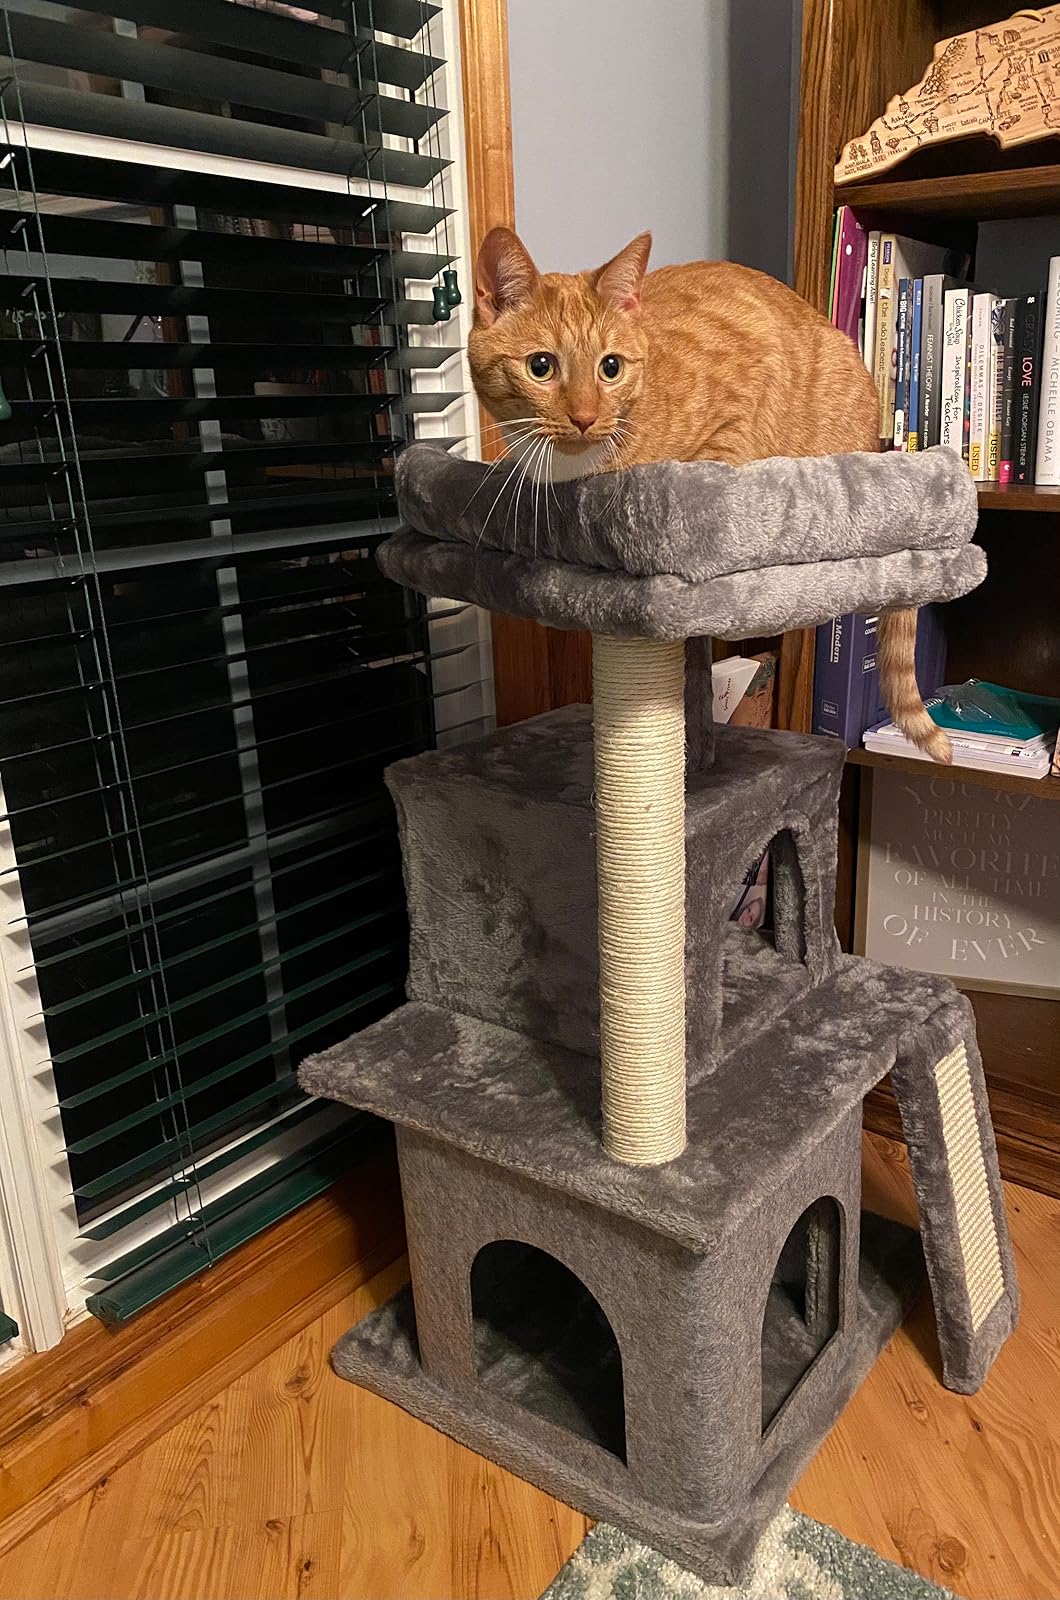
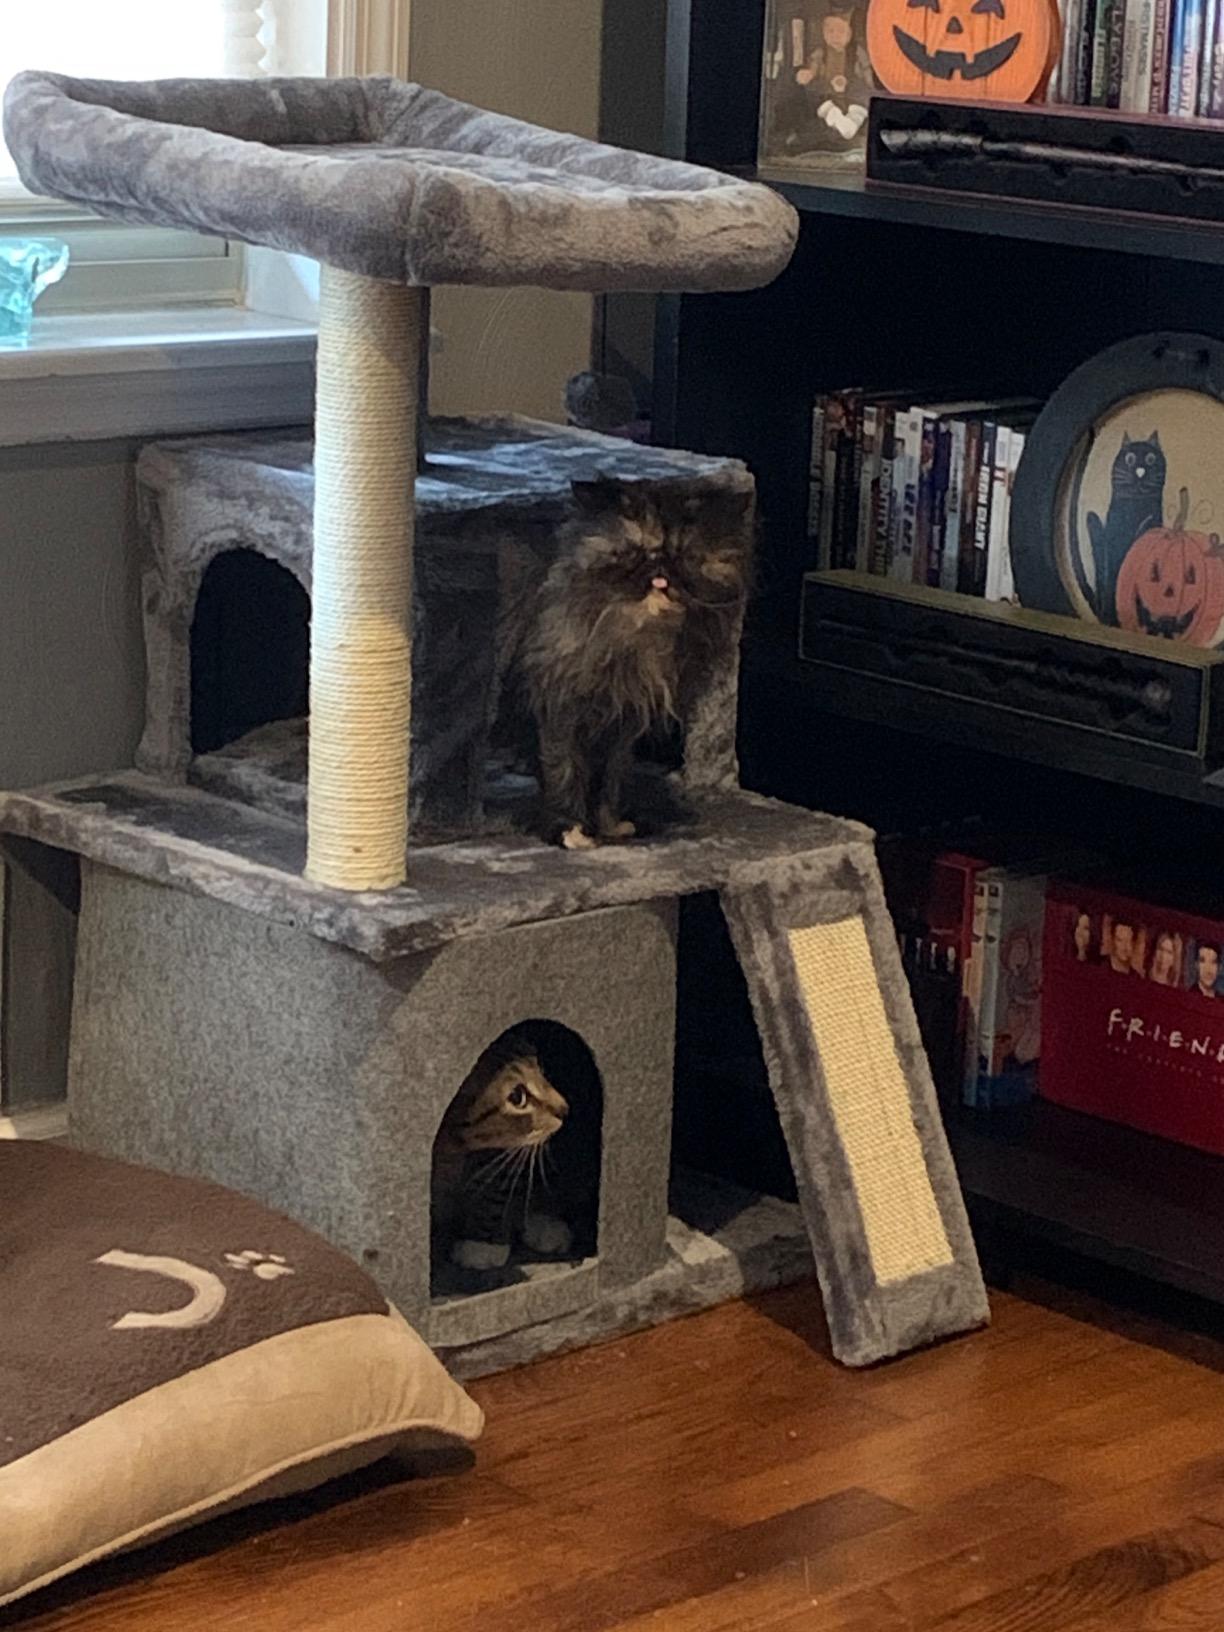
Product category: items_cat tree
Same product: yes